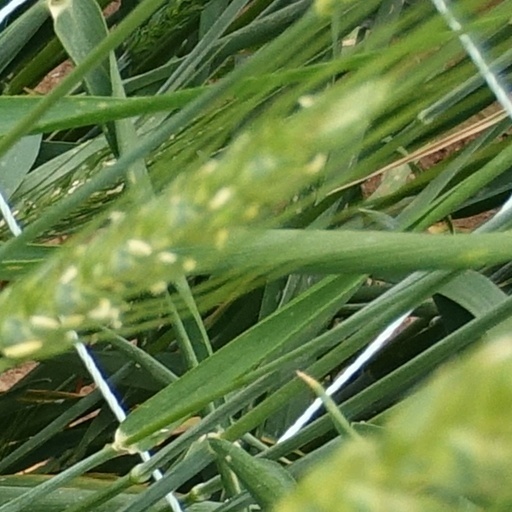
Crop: wheat